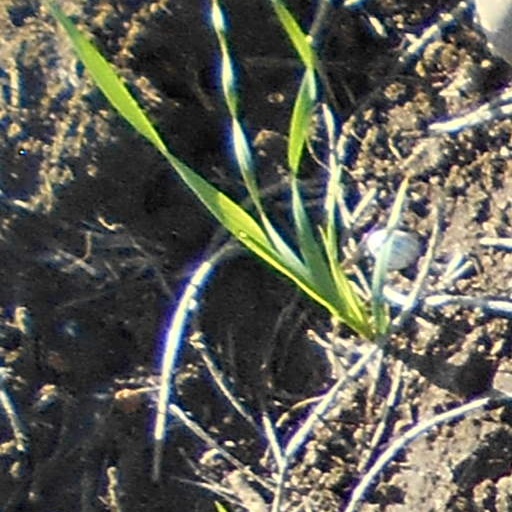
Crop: wheat